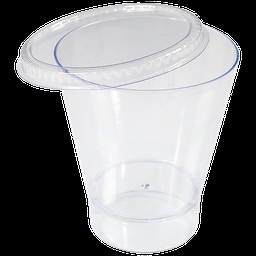
Label: plastic